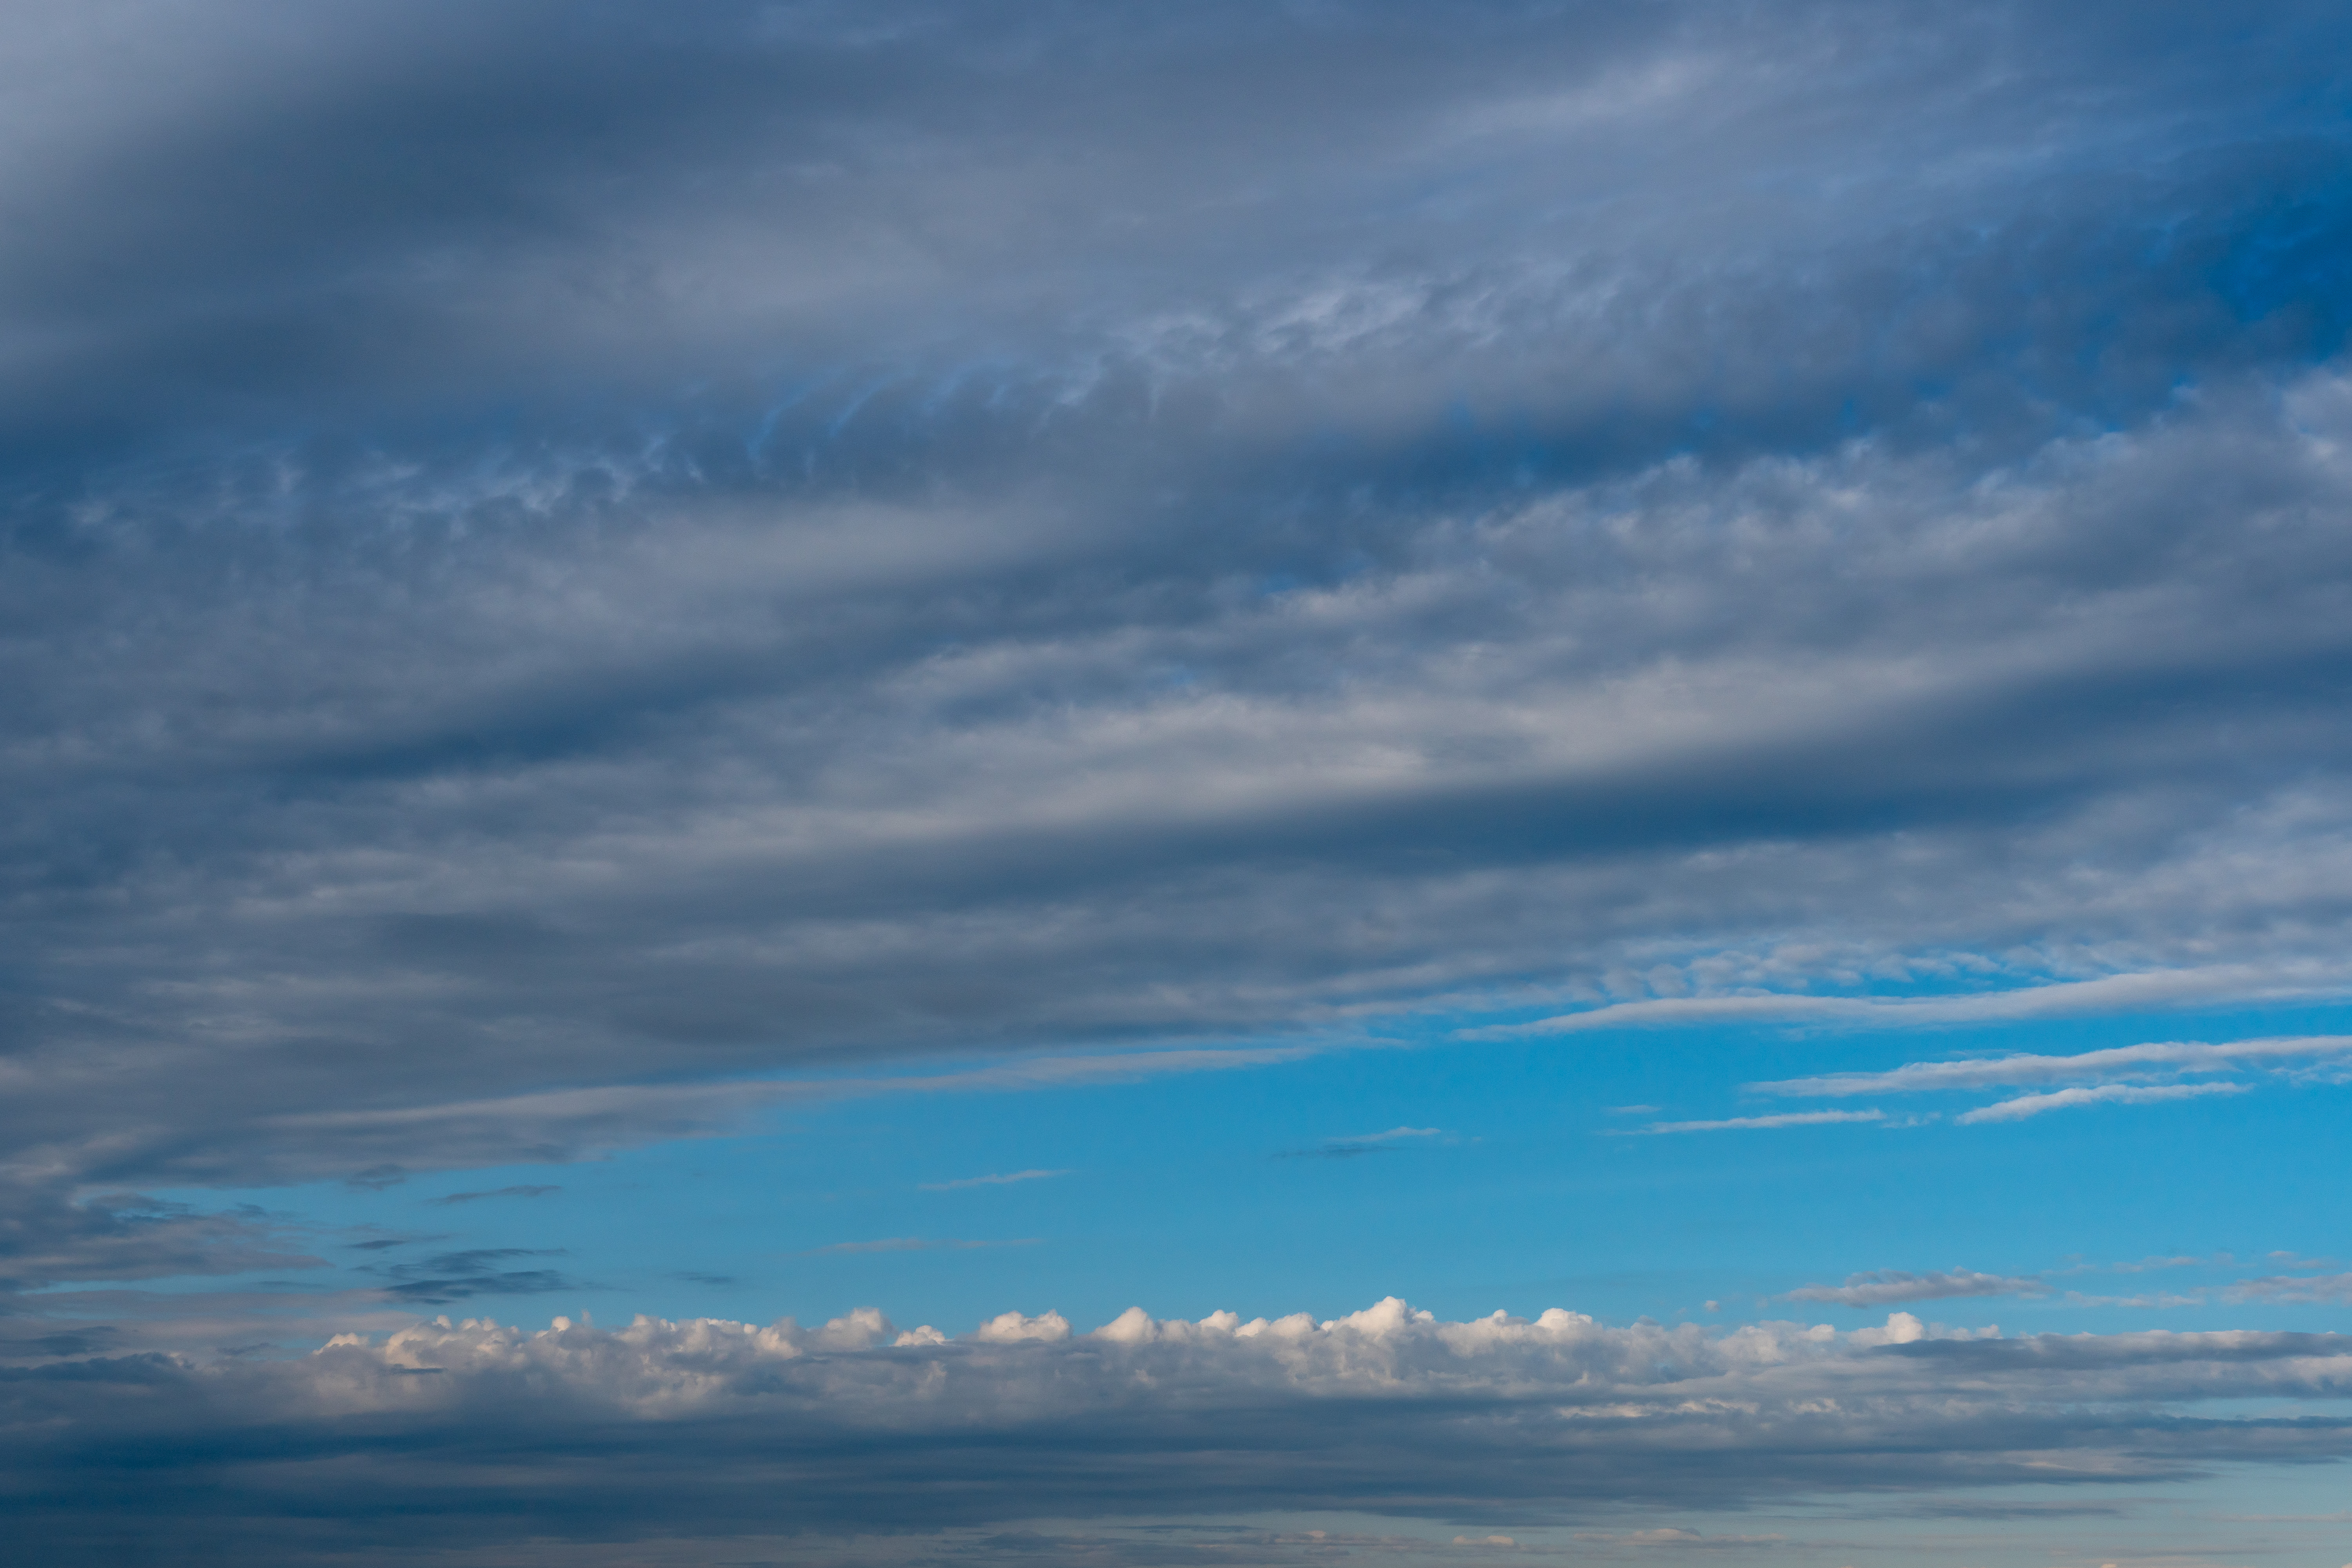
cloud, sky, clouds, nature, air, atmosphere, spring, summer, beauty, blue, high, climate, calm, oxygen, clean, peaceful, forecast, daytime, Colorfulness, aqua, azure, electric blue, cumulus, turquoise, teal, meteorological phenomenon